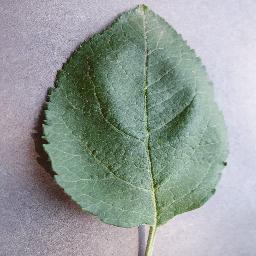
Label: Apple___healthy